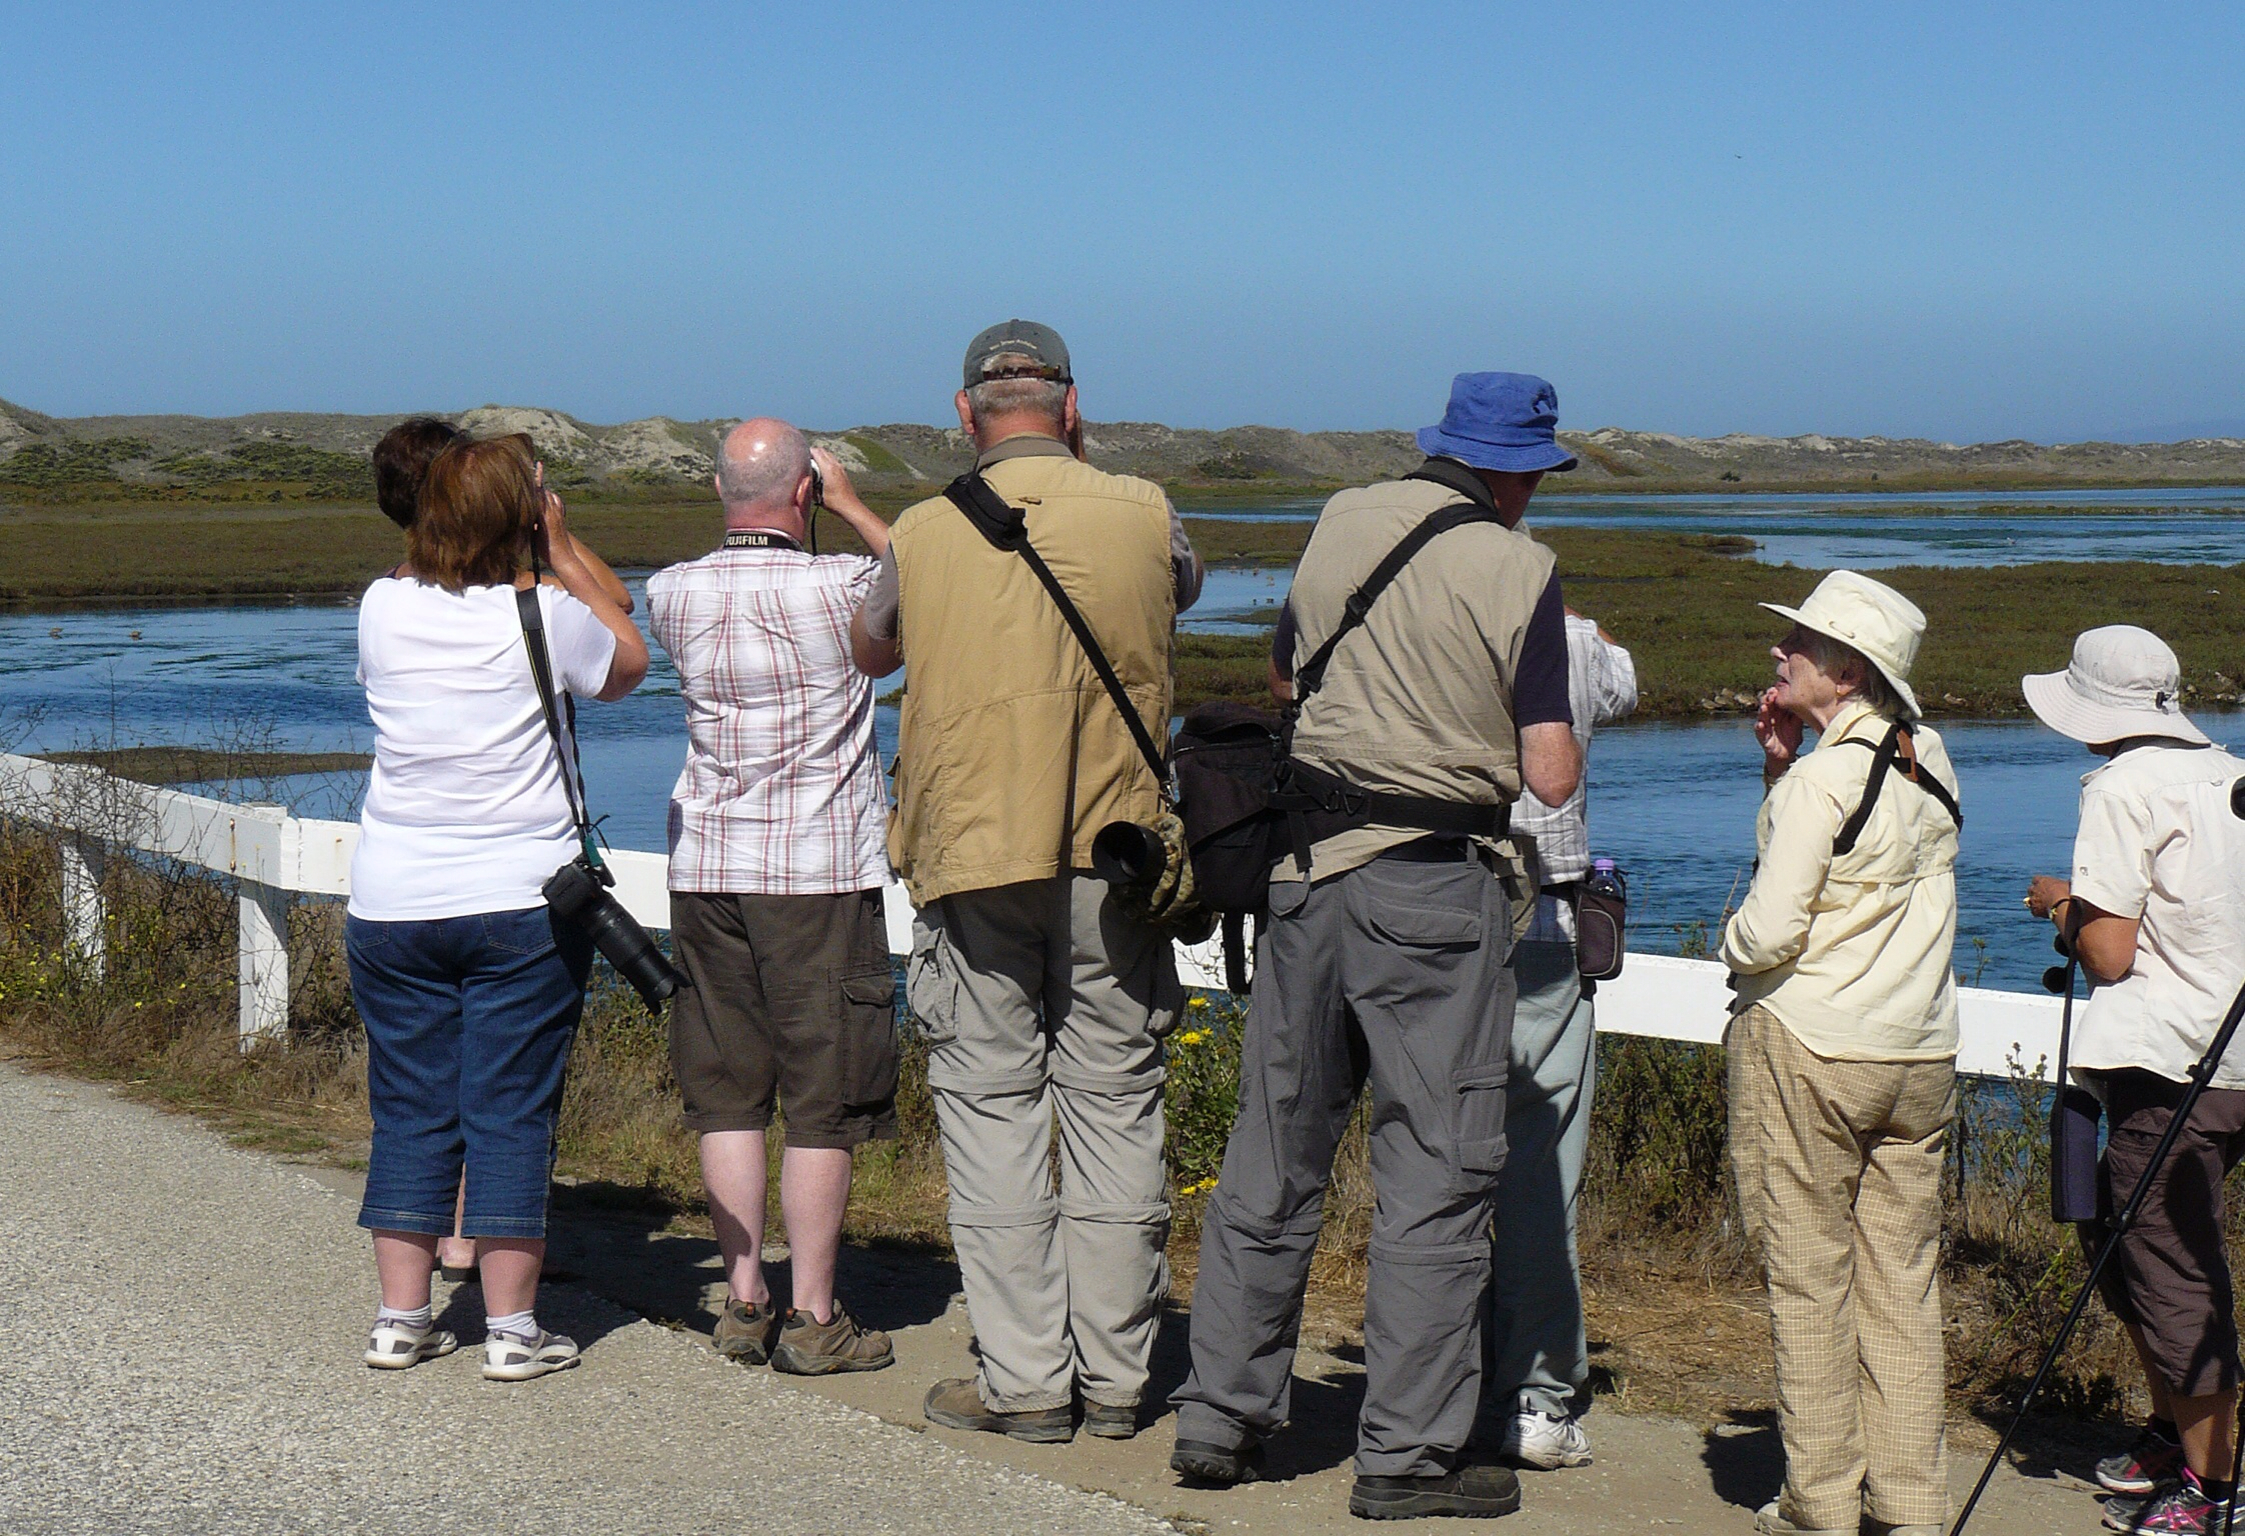
walking, twitching, elkhornslough, twitcher